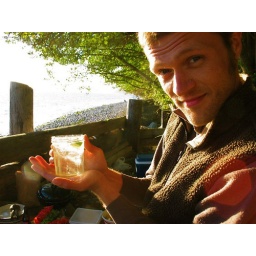
In the sunshine on the beach of Lummi Island, below his house -- and he mixes a mean G&amp;amp;T!